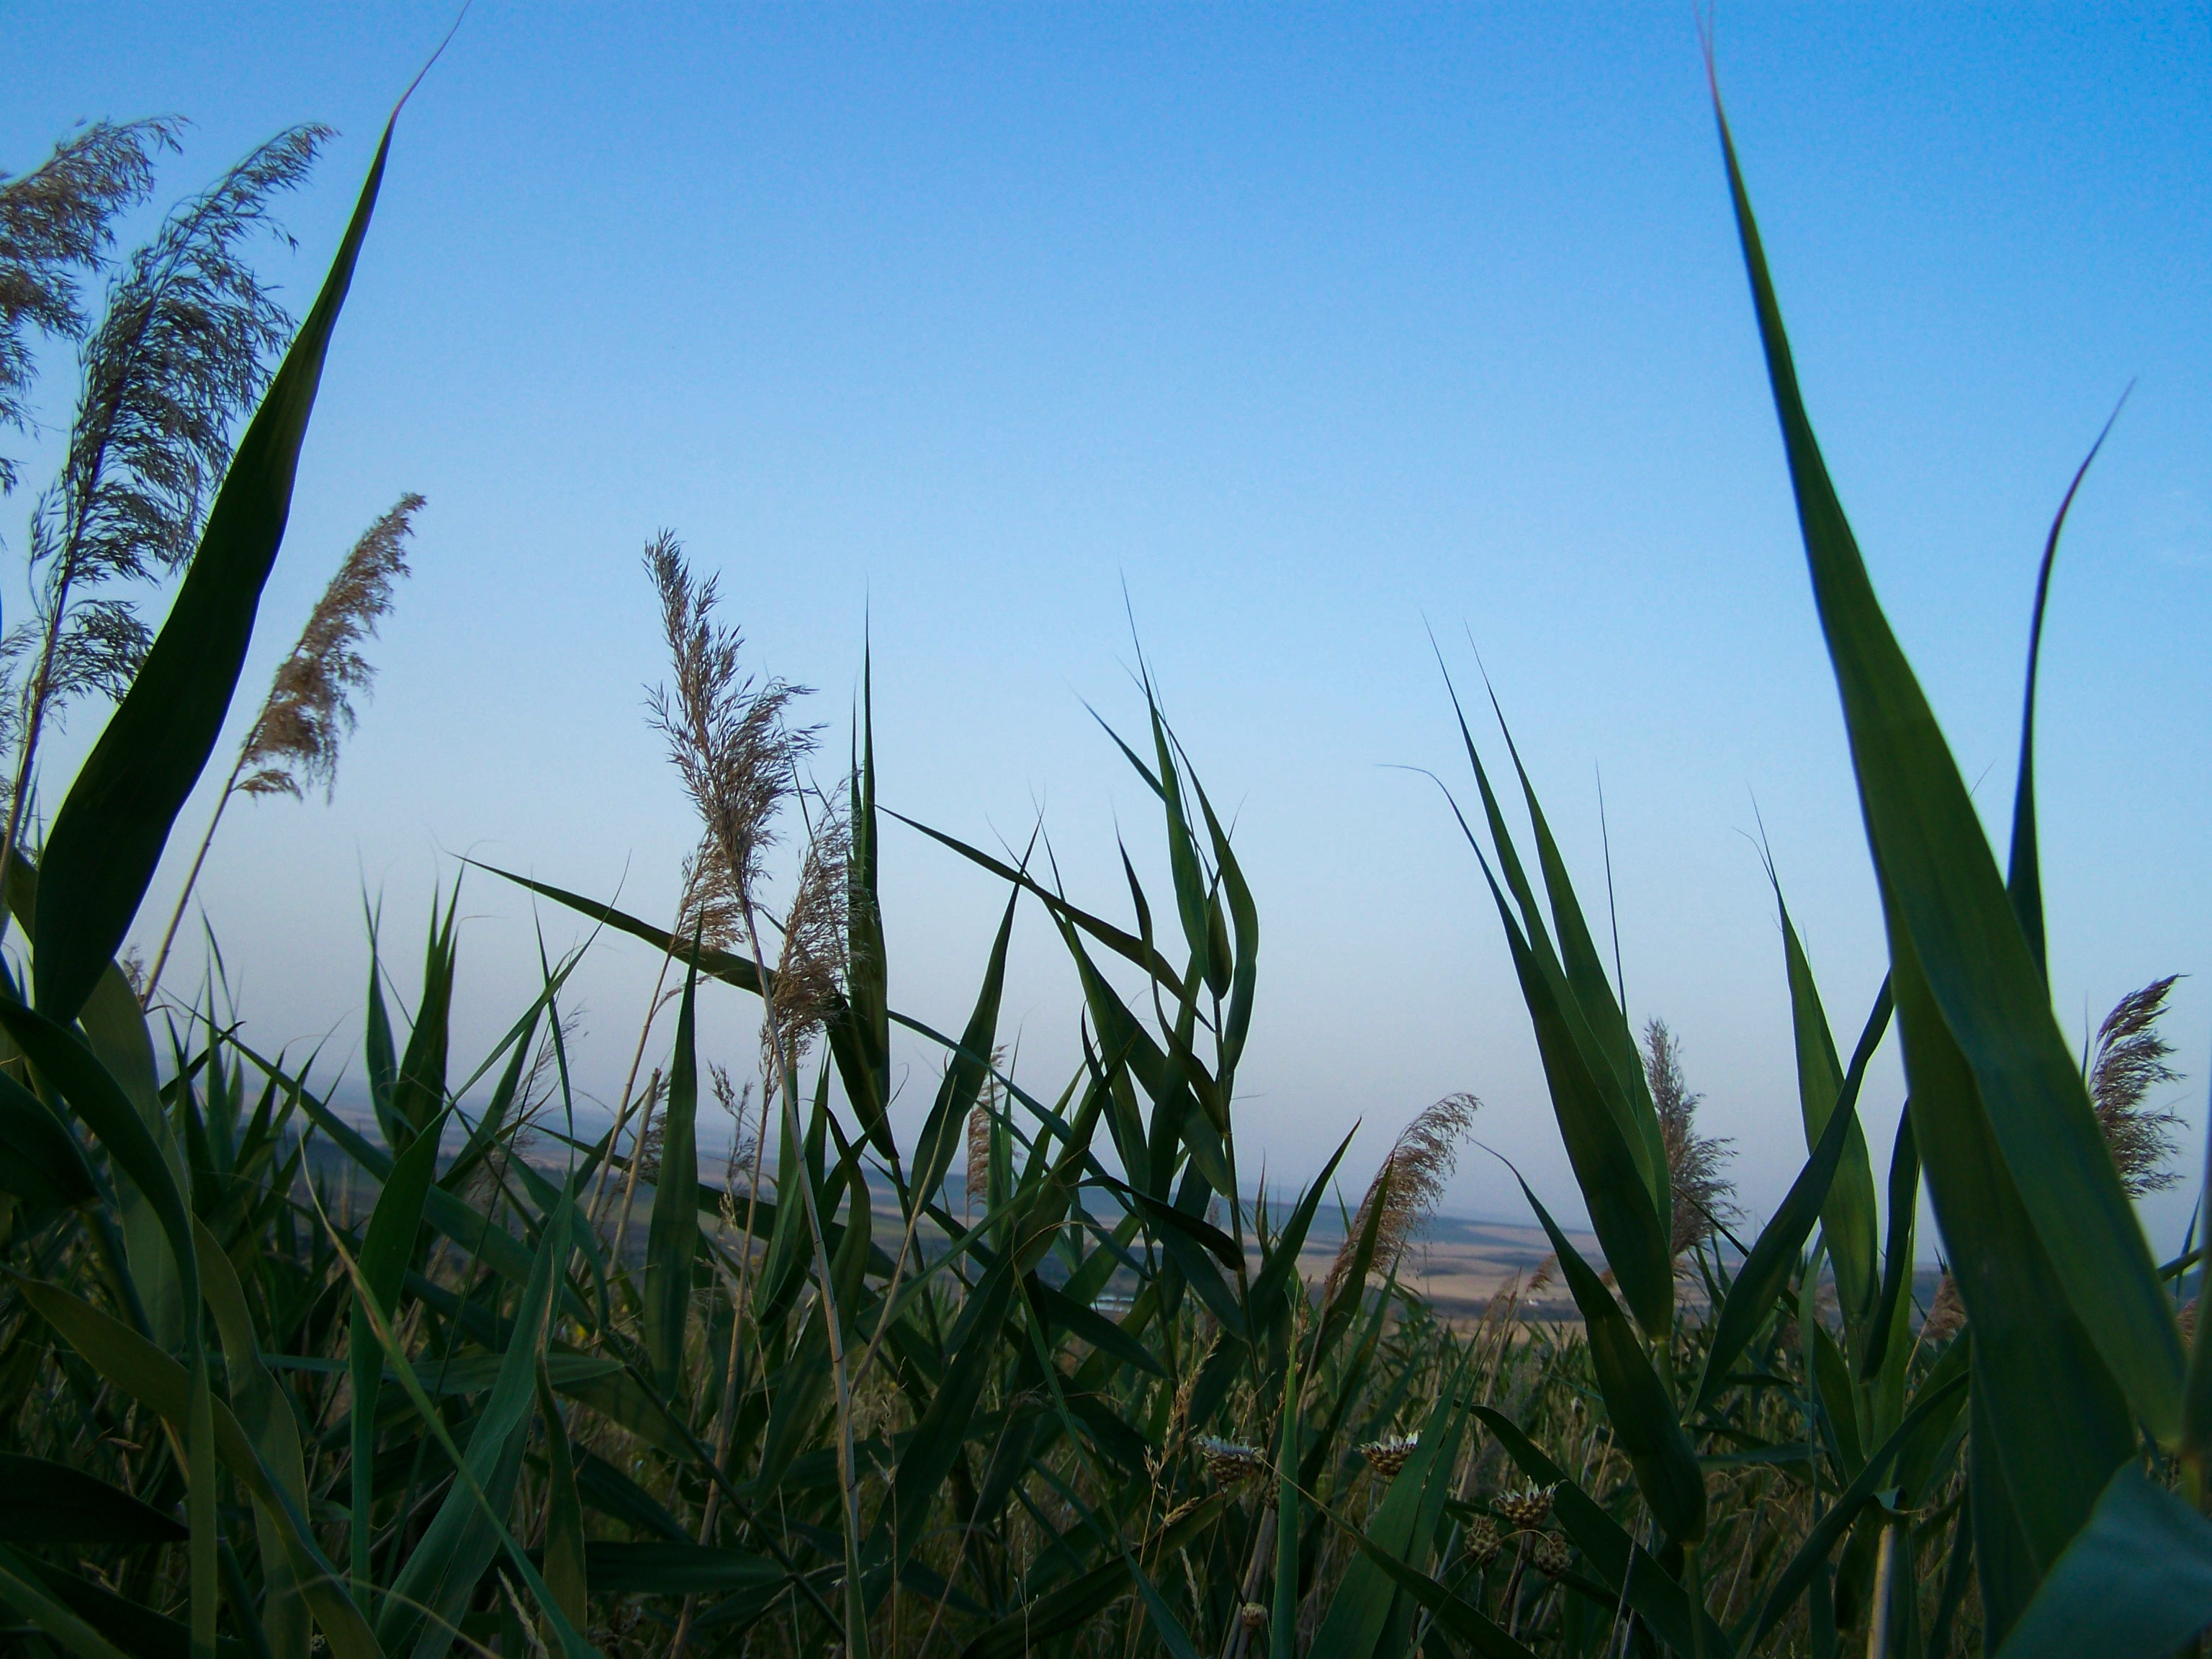
spikes, sky, nature, artistic, card, creative, ecology, summer, evening, blue, grass, plant, crop, grass family, terrestrial plant, phragmites, flowering plant, agriculture, food grain, rye, plant stem